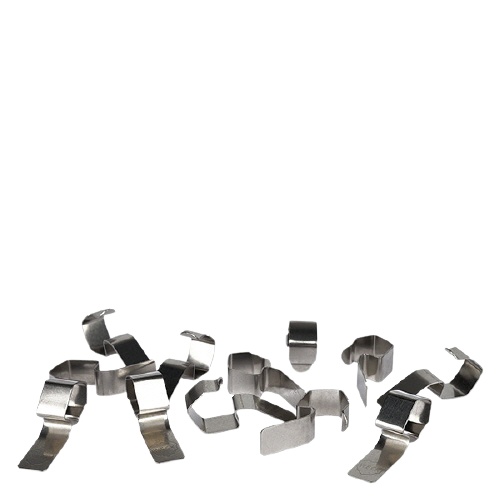
Weck Clips - Stainless Steel Clamps - Bag of 12
Our Weck Stainless Steel Clamps are packaged in a set of 12 which is suitable for 6 jars - reuse these clips on all your various Weck Jars.
Brand: Weckjars
Category: Home & Garden > Kitchen & Dining > Food Storage Accessories > Twist Ties & Bag Clips > Bag Sealing Caps